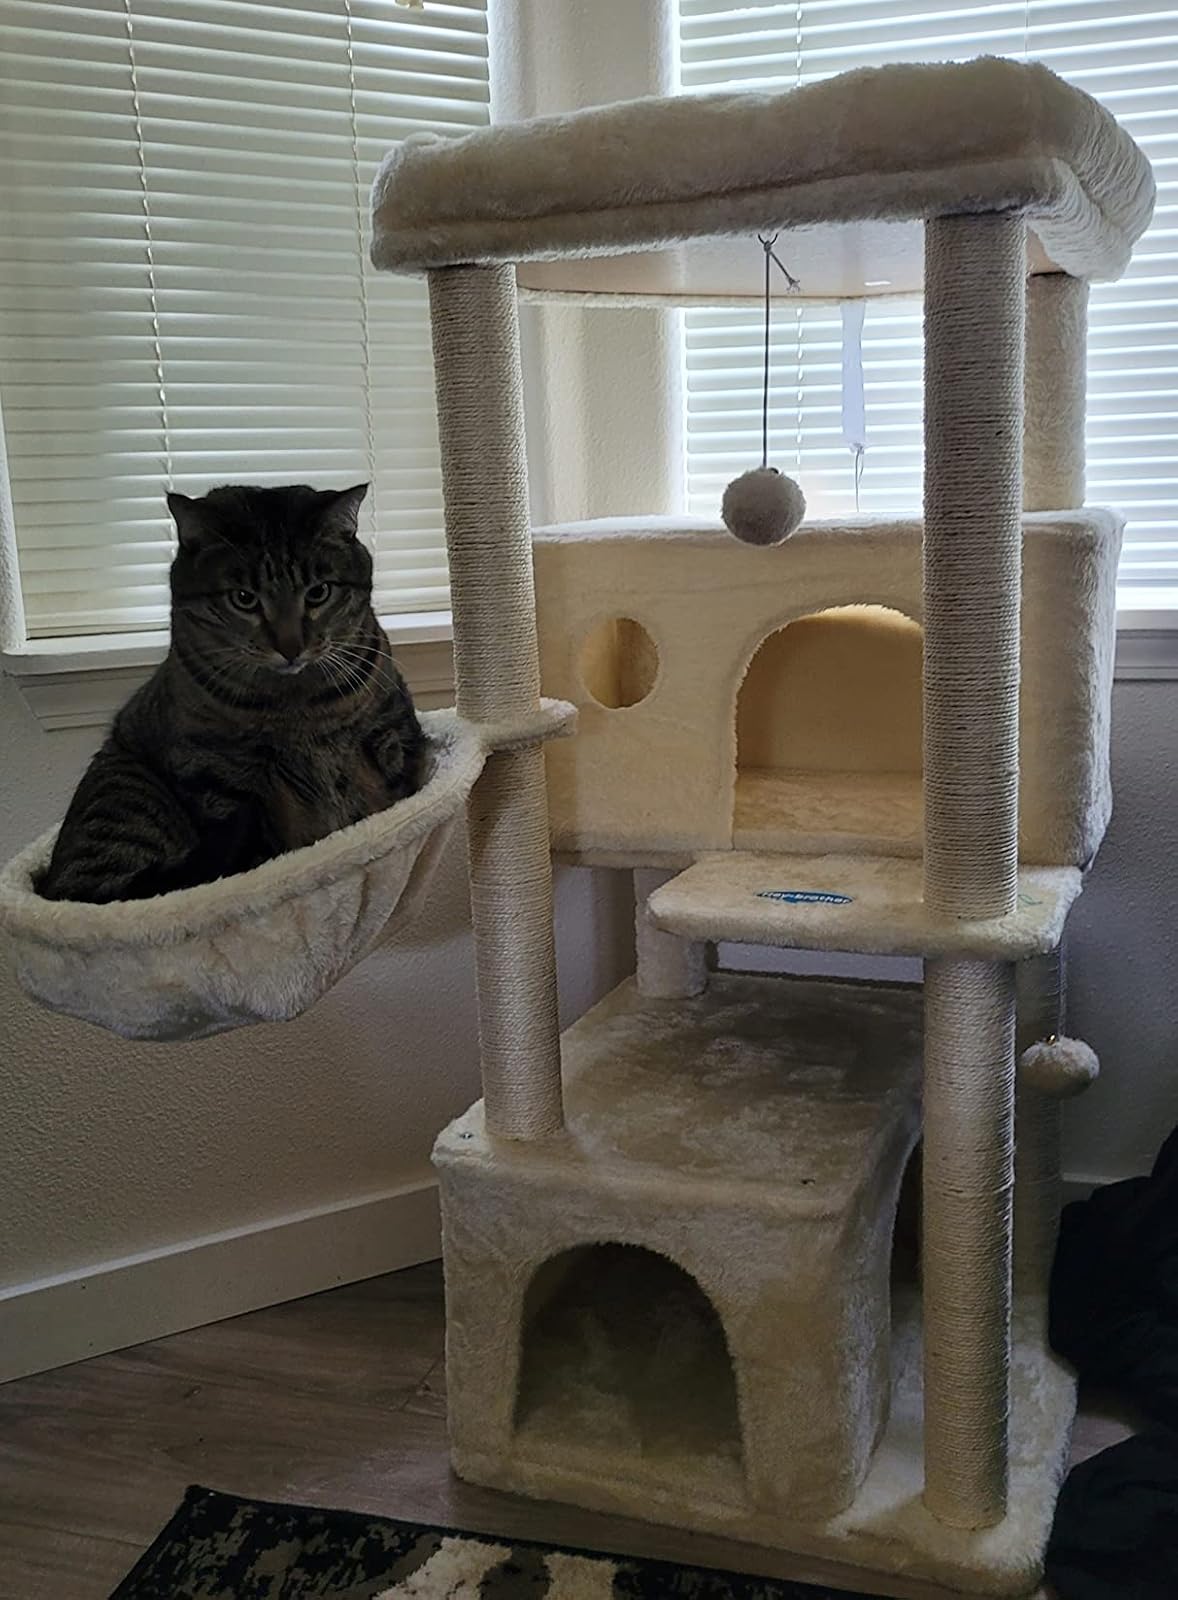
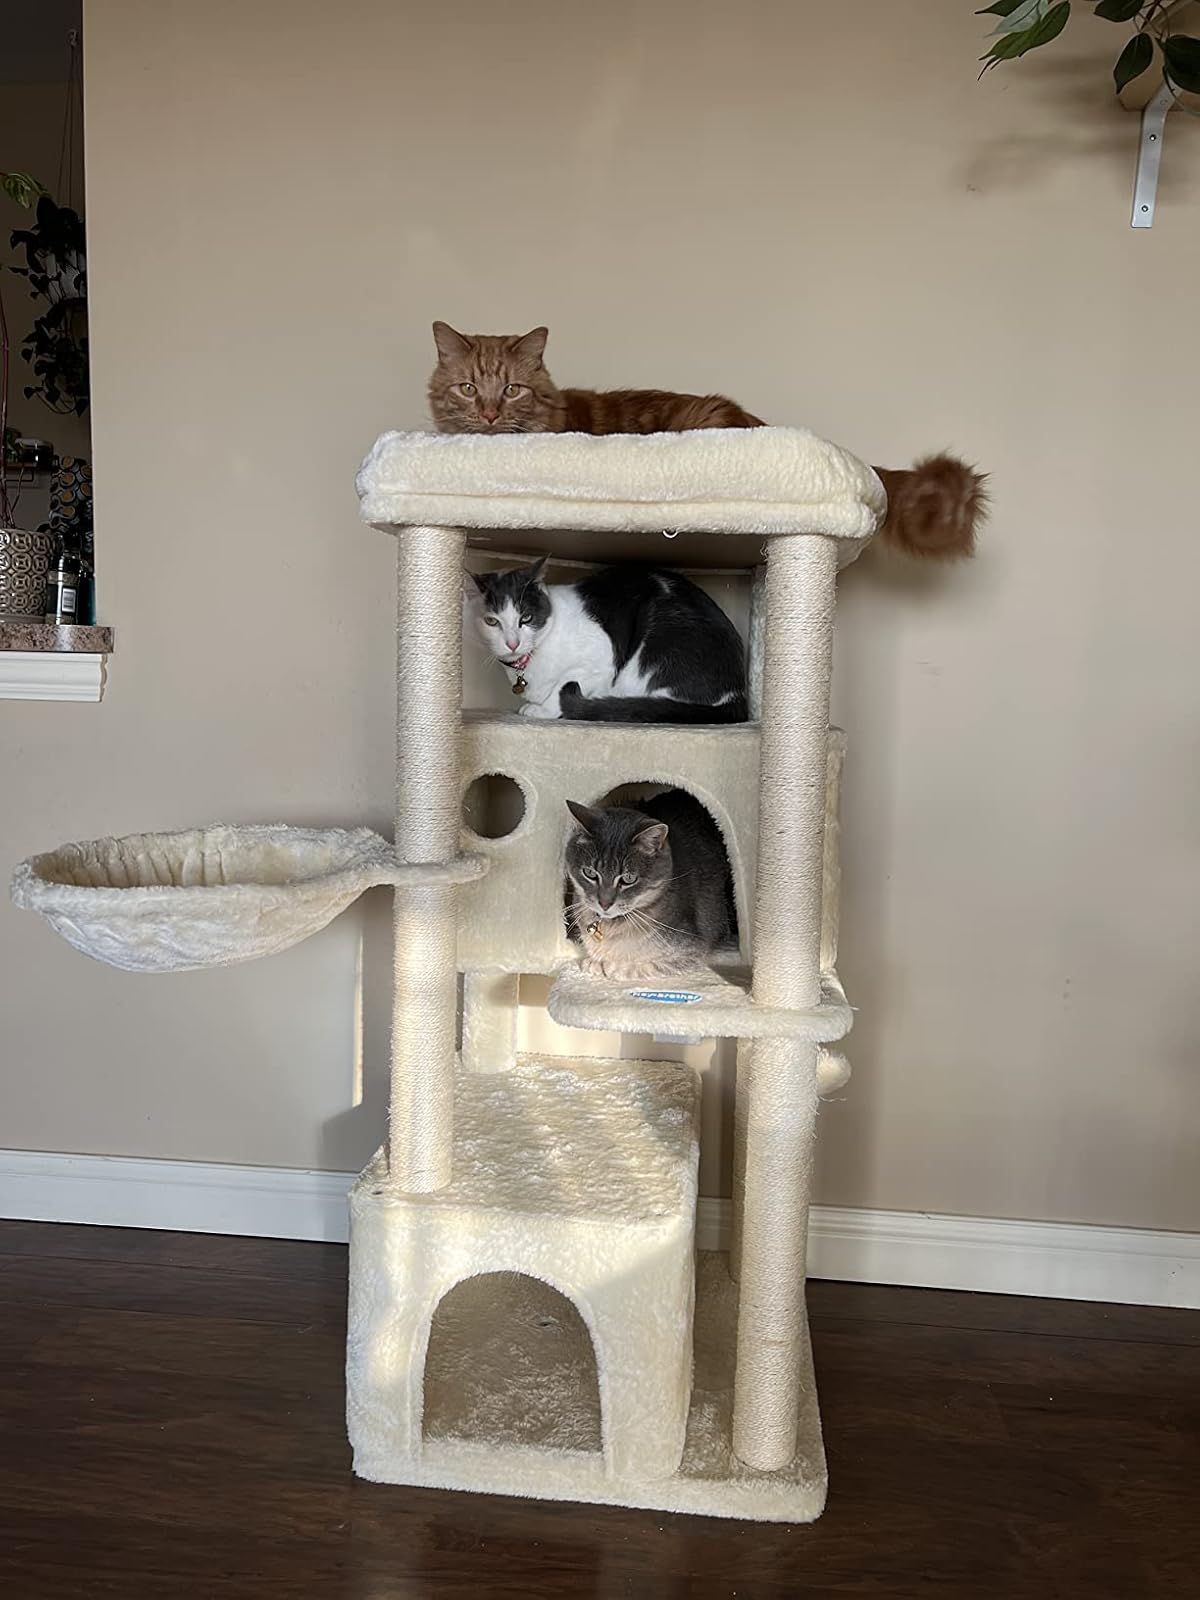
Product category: items_cat tree
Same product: yes